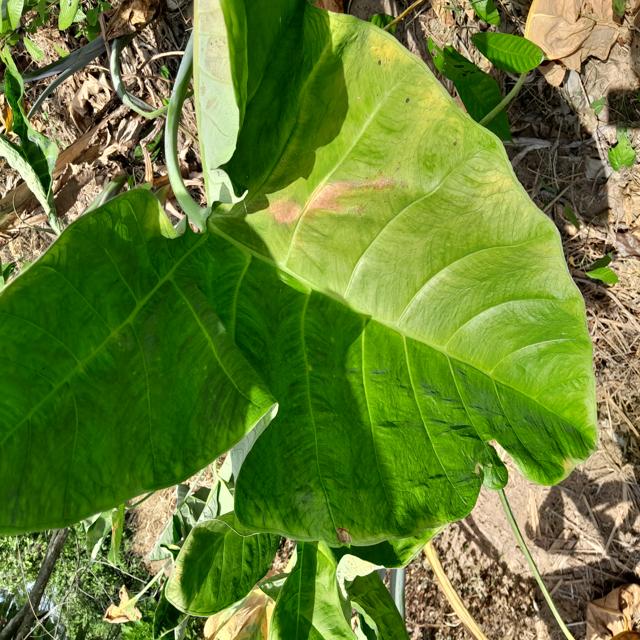
Label: Early_Blight